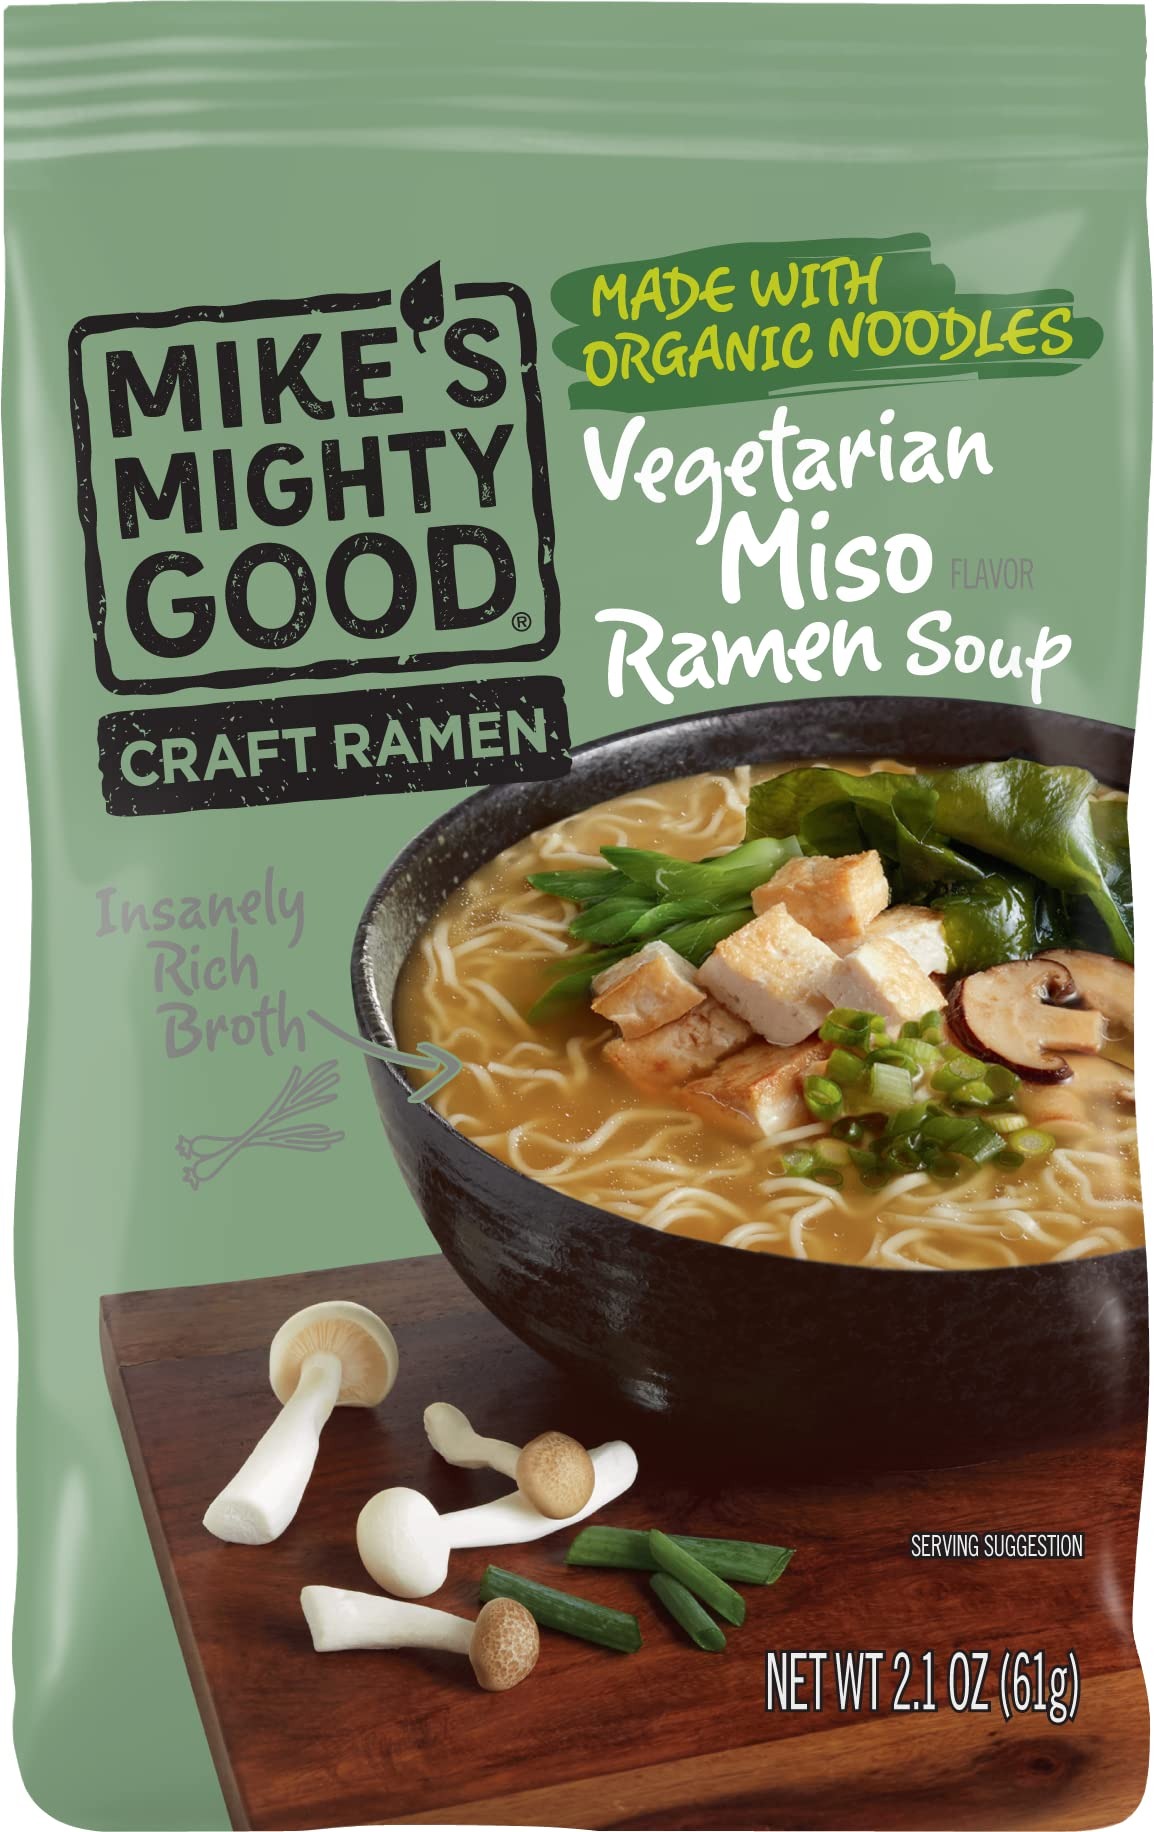
Item Name: Mike's Mighty Good Vegetarian Miso Soup - Instant Ramen Noodles - Organic and Non-GMO Instant Noodles - Miso Ramen - Vegan Soup - 2.1 Ounces - 7 Pillow Packs
Bullet Point 1: Delicate Miso Flavor: Crafted with a pork base ramen broth, rich miso flavor and delicious pieces of seaweed to create a satisfiying ramen experiance in just a few minutes.
Bullet Point 2: Savor The Good: Inspired by the Japanese noodles served in ramen bars, Mike's Mighty Good is a far cry from the instant cup noodles from your dorm days; This is Craft Ramen, with steamed, not fried noodles made with organic flour and insanely rich broth.
Bullet Point 3: 40% Less Sodium: Our simple ingredient recipe contains 40% less sodium than the leading brand, So sit back and enjoy a true ramen experience without worrying about the macros.
Bullet Point 4: Non-GMO & Organic Noodles: Made from scratch in-house with simple ingredients to bring you a noodle soup that satisfies your ramen bar cravings. All our products are non-GMO and palm oil free with vegetarian and organic options.
Bullet Point 5: Satisfy Your Noodle Cravings: Whether it's spicy ramen noodle cups you crave or rich tonkatsu ramen, Korean kimchi vegetarian noodles, comforting miso soup, or pho with rice noodles, Mike's Mighty Good Craft Ramen has a noodle soup to meet your needs.
Value: 7.0
Unit: Count

Price: 29.99